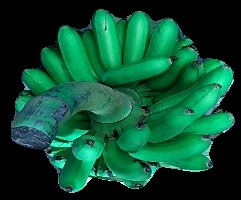
Variety: rasbale
Grade: grade1